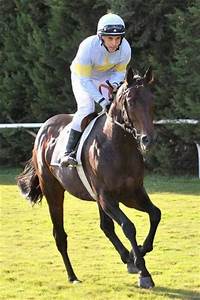
Label: cavallo